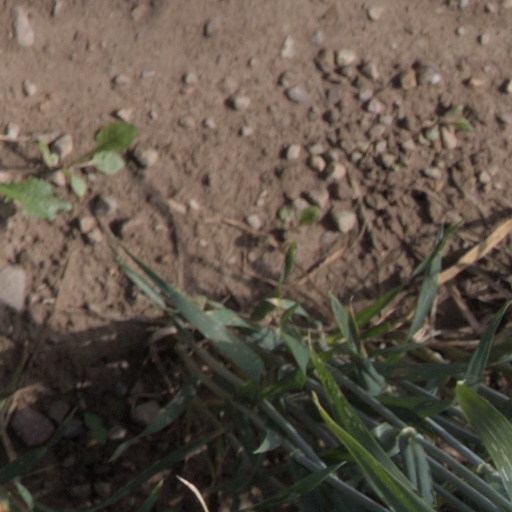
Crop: wheat